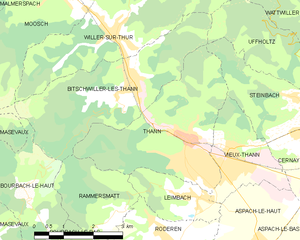
Carte des communes françaises